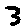
Label: 3